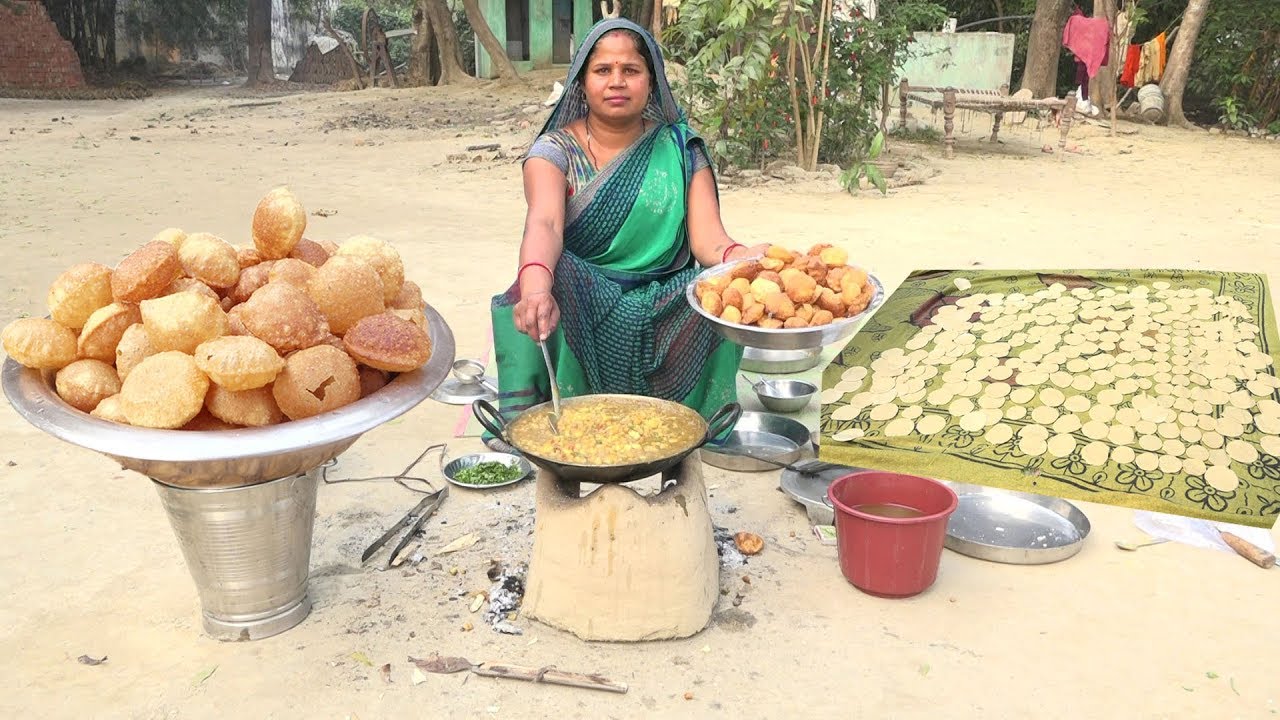
Dish: paani_puri